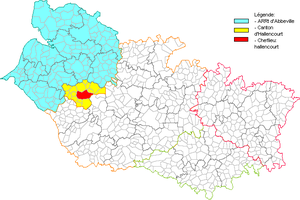
Le canton d'Hallencourt est un ancien canton français situé dans le département de la Somme et la région Picardie.